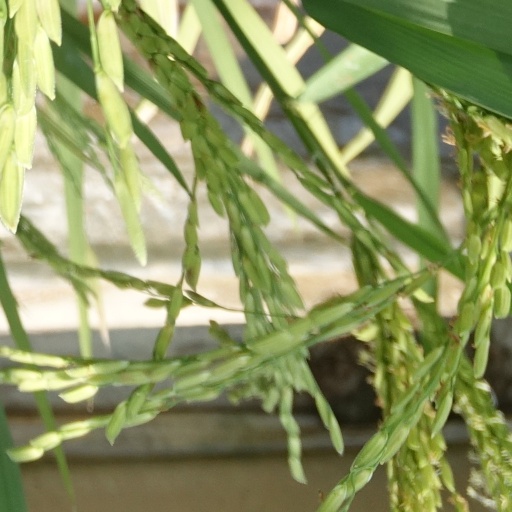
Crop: rice